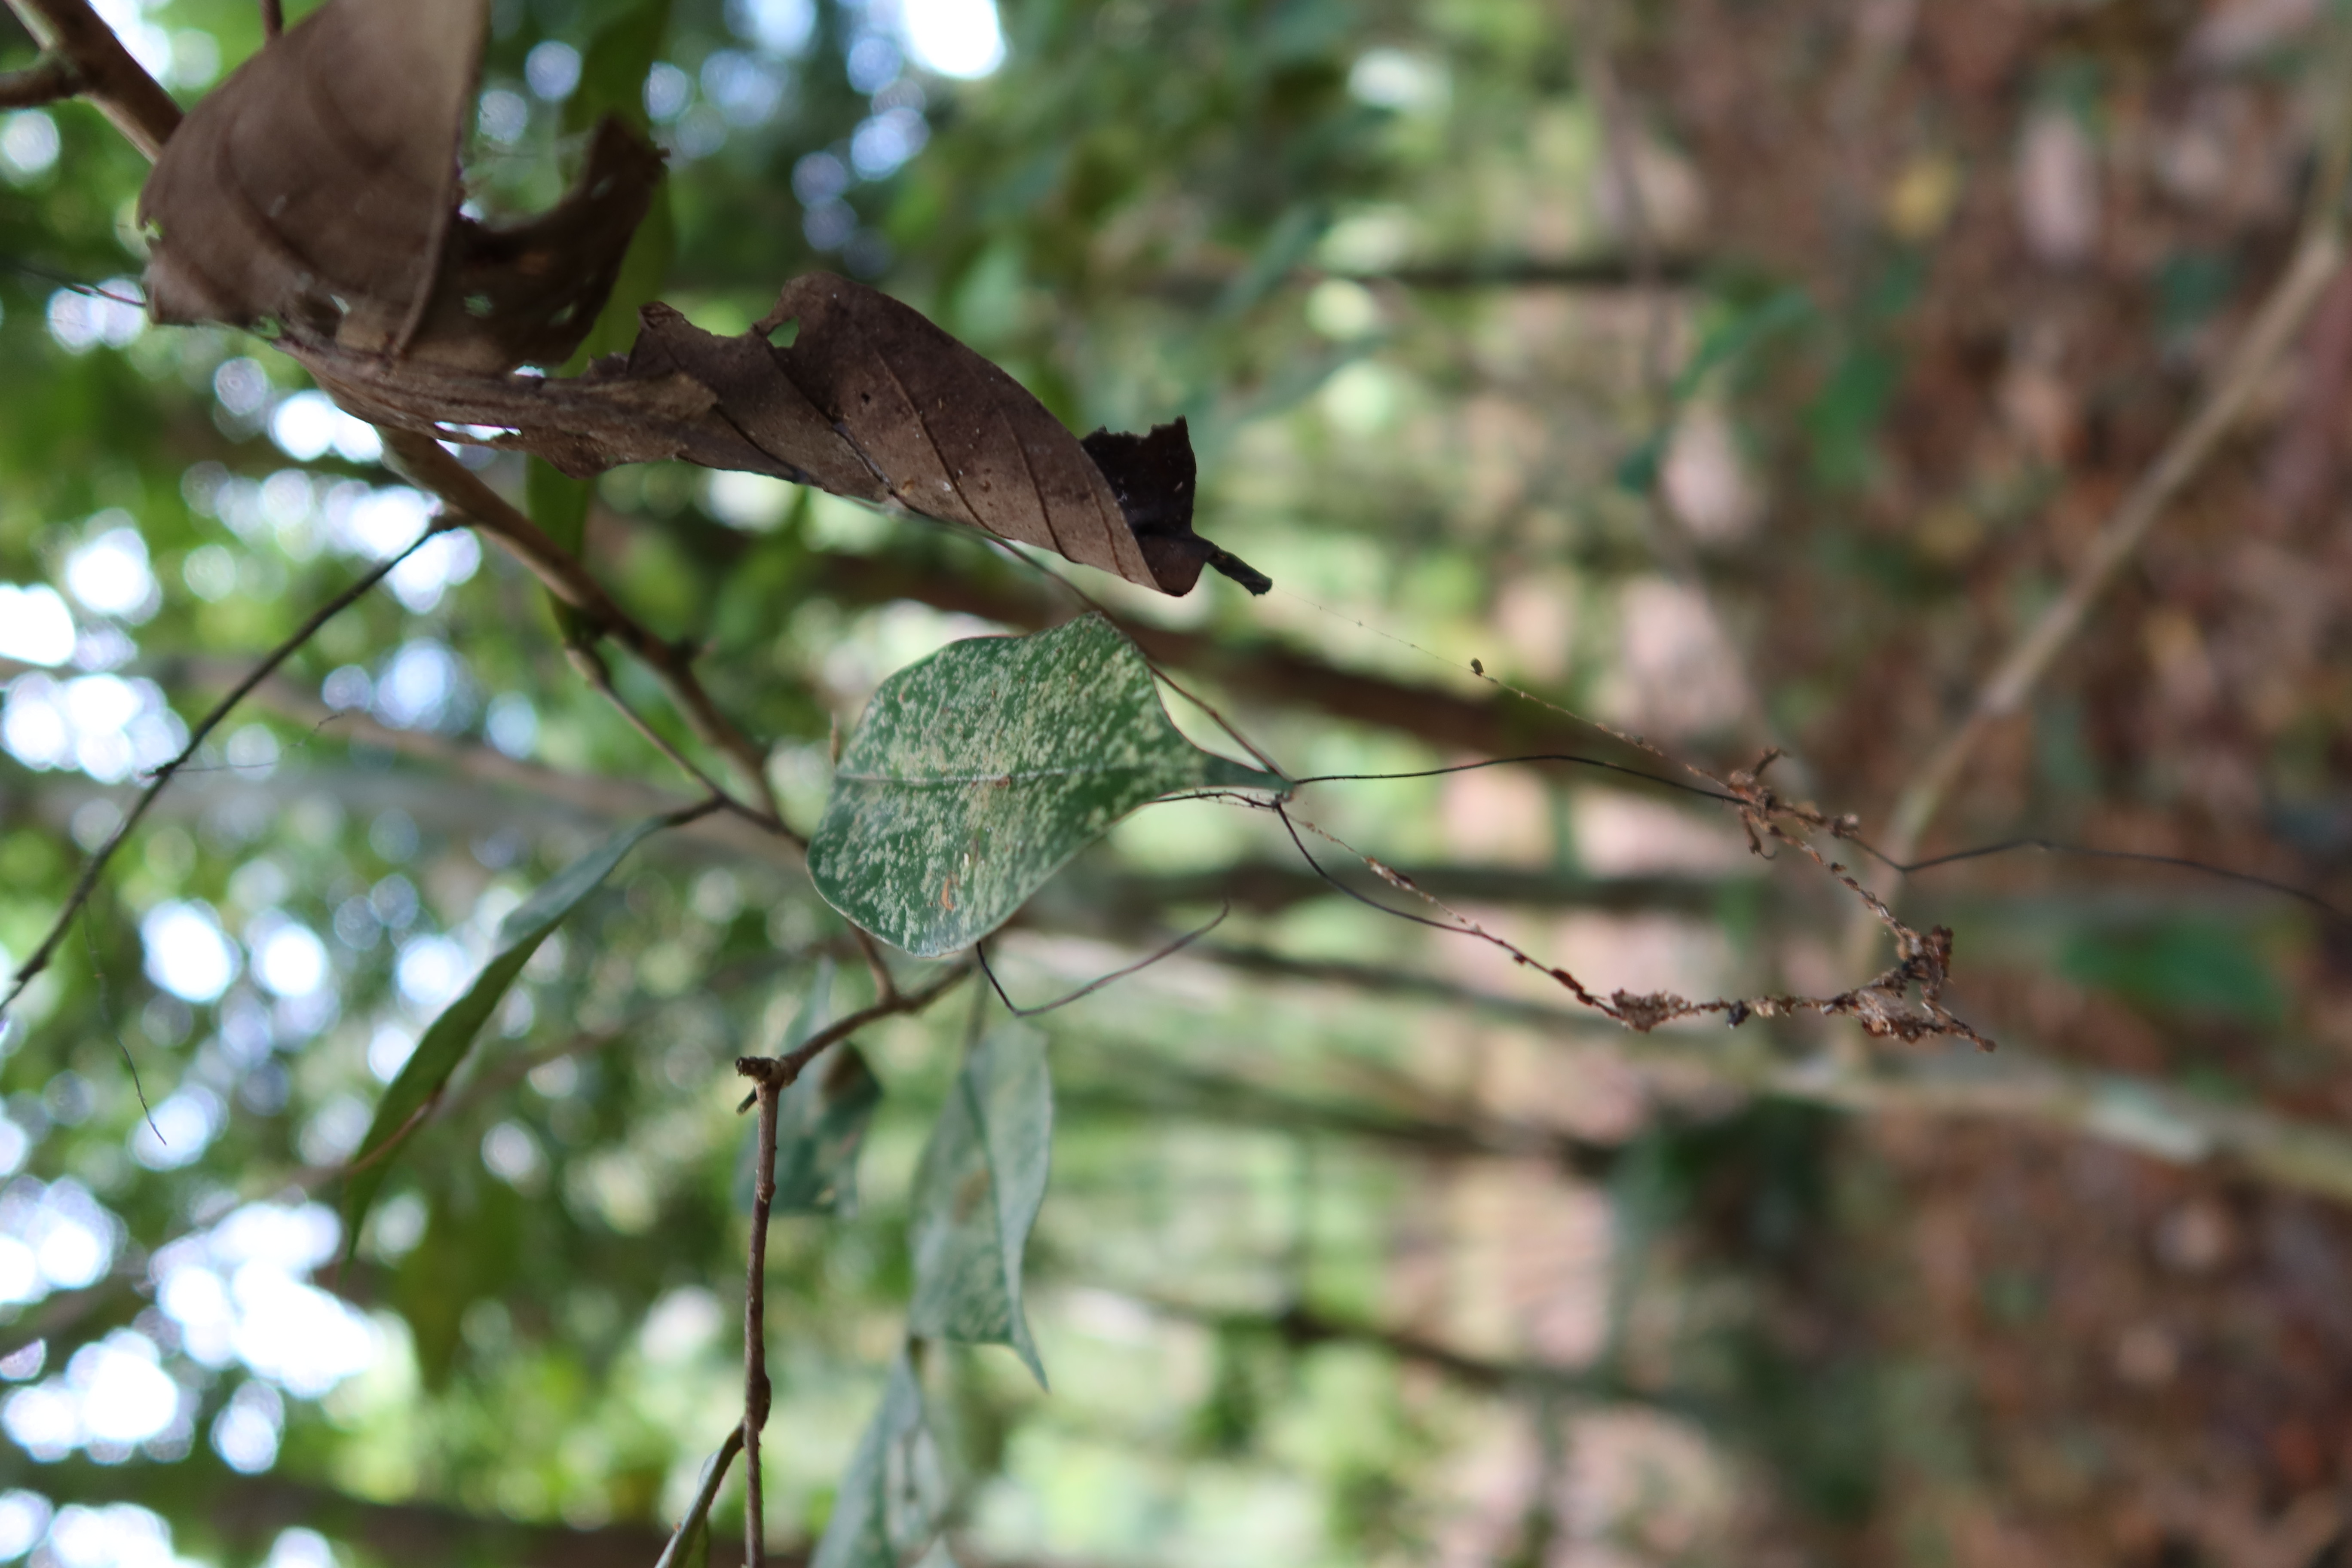
Label: Spiders